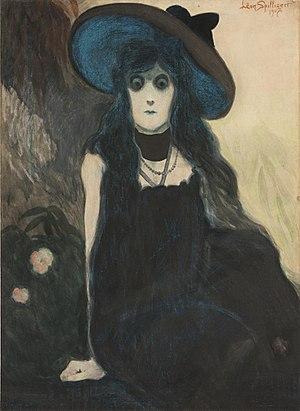
La Buveuse d’absinthe est un tableau du peintre ostendais Léon Spilliaert. L’œuvre, influencée par le symbolisme, a été peinte pendant la période la plus créative de sa carrière, entre 1899 et 1912.